Paris Peace Treaties, 1947

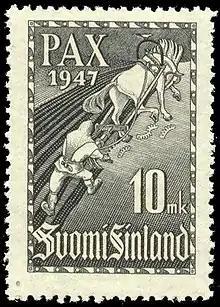
A Finnish postage stamp from 1947 commemorating the Paris Peace Treaty

Finland was restored to its borders of 1 January 1941 (thus confirming its territorial losses after the Winter War of 1939–1940), except for the former province of Petsamo, which was ceded to the Soviet Union. In Finland, the reparations and the dictated border adjustment were perceived as a major injustice and a betrayal by the Western powers, after the sympathy Finland had received from the West during the Soviet-initiated Winter War. However, this sympathy had been eroded by Finland's collaboration with Nazi Germany between 1941 and 1944. During this time, Finland not only recaptured territory it had lost in 1940, but continued its offensive deeper into Soviet lands, occupying a broad strip of Soviet territory. This prompted the United Kingdom to declare war on Finland in December 1941, further weakening political support in the West for the country. The Soviet Union's accessions of Finnish territory was based on the Moscow Armistice signed in Moscow on 19 September 1944 and resulted in an extension of the accessions in the Moscow Peace Treaty that ended the Winter War.